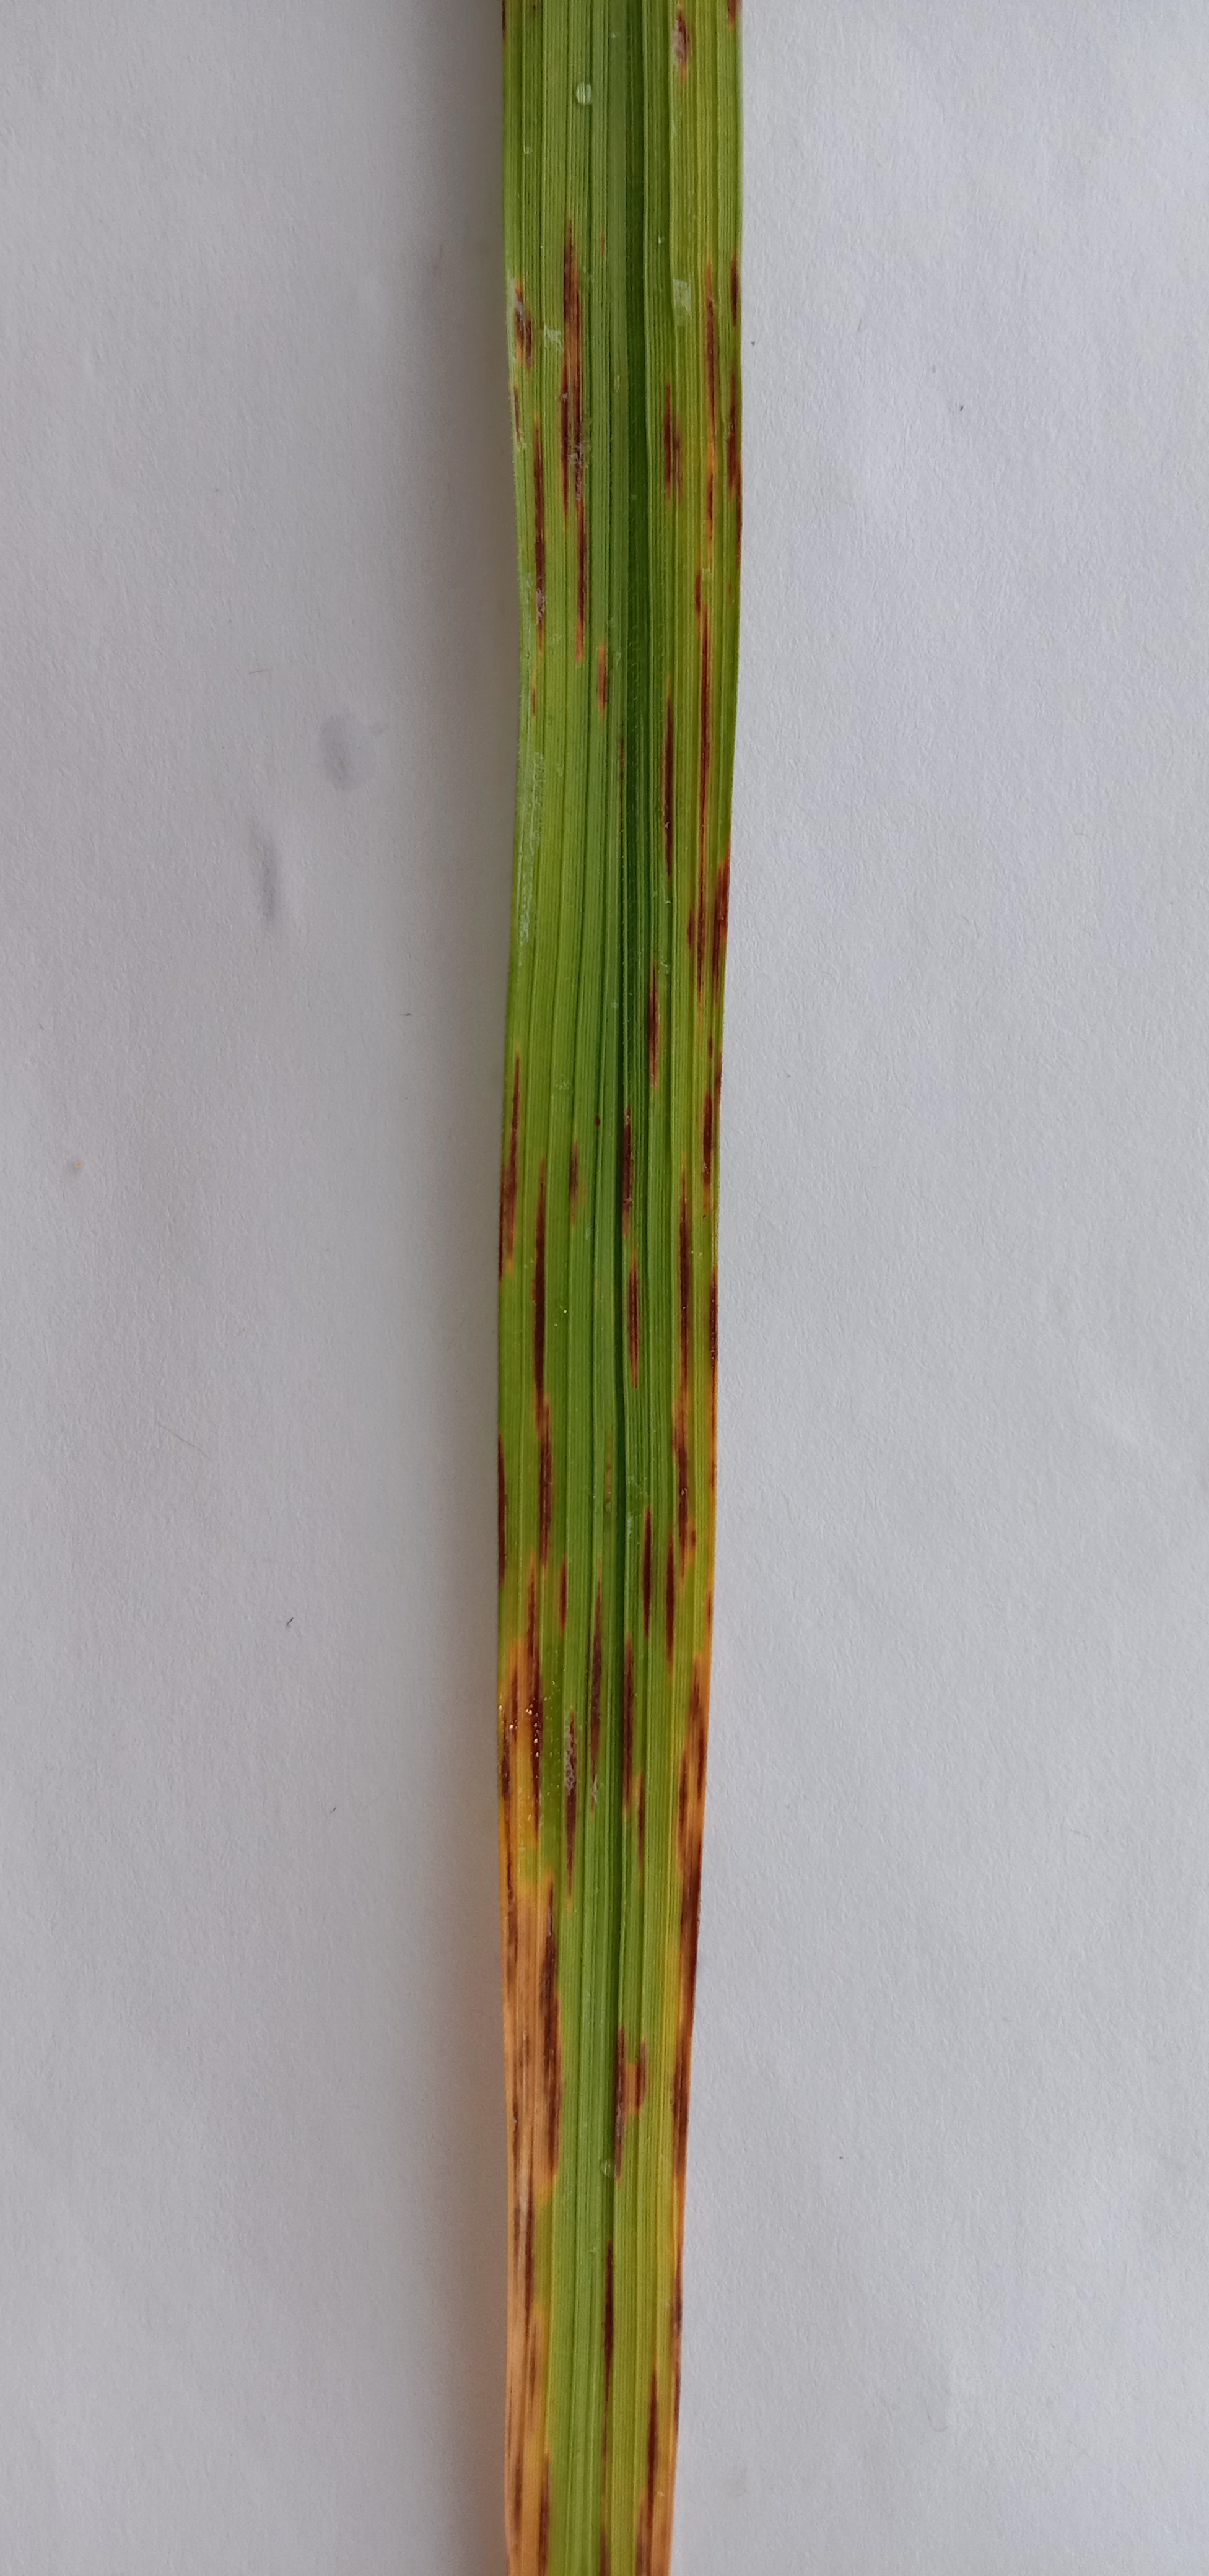
Label: Rice___Leaf_Blast